SS President Coolidge

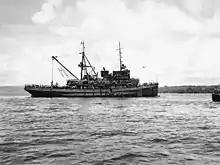
during rescue operations

Over the next 90 minutes, 5,340 men from the ship got safely ashore. There was no panic as they disembarked, and many even walked ashore. However, the captain's attempts to beach the ship were thwarted by a coral reef. The "President Coolidge" listed heavily on her side, sank stern first, and slid down a slope into the channel.